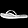
Label: Sandal